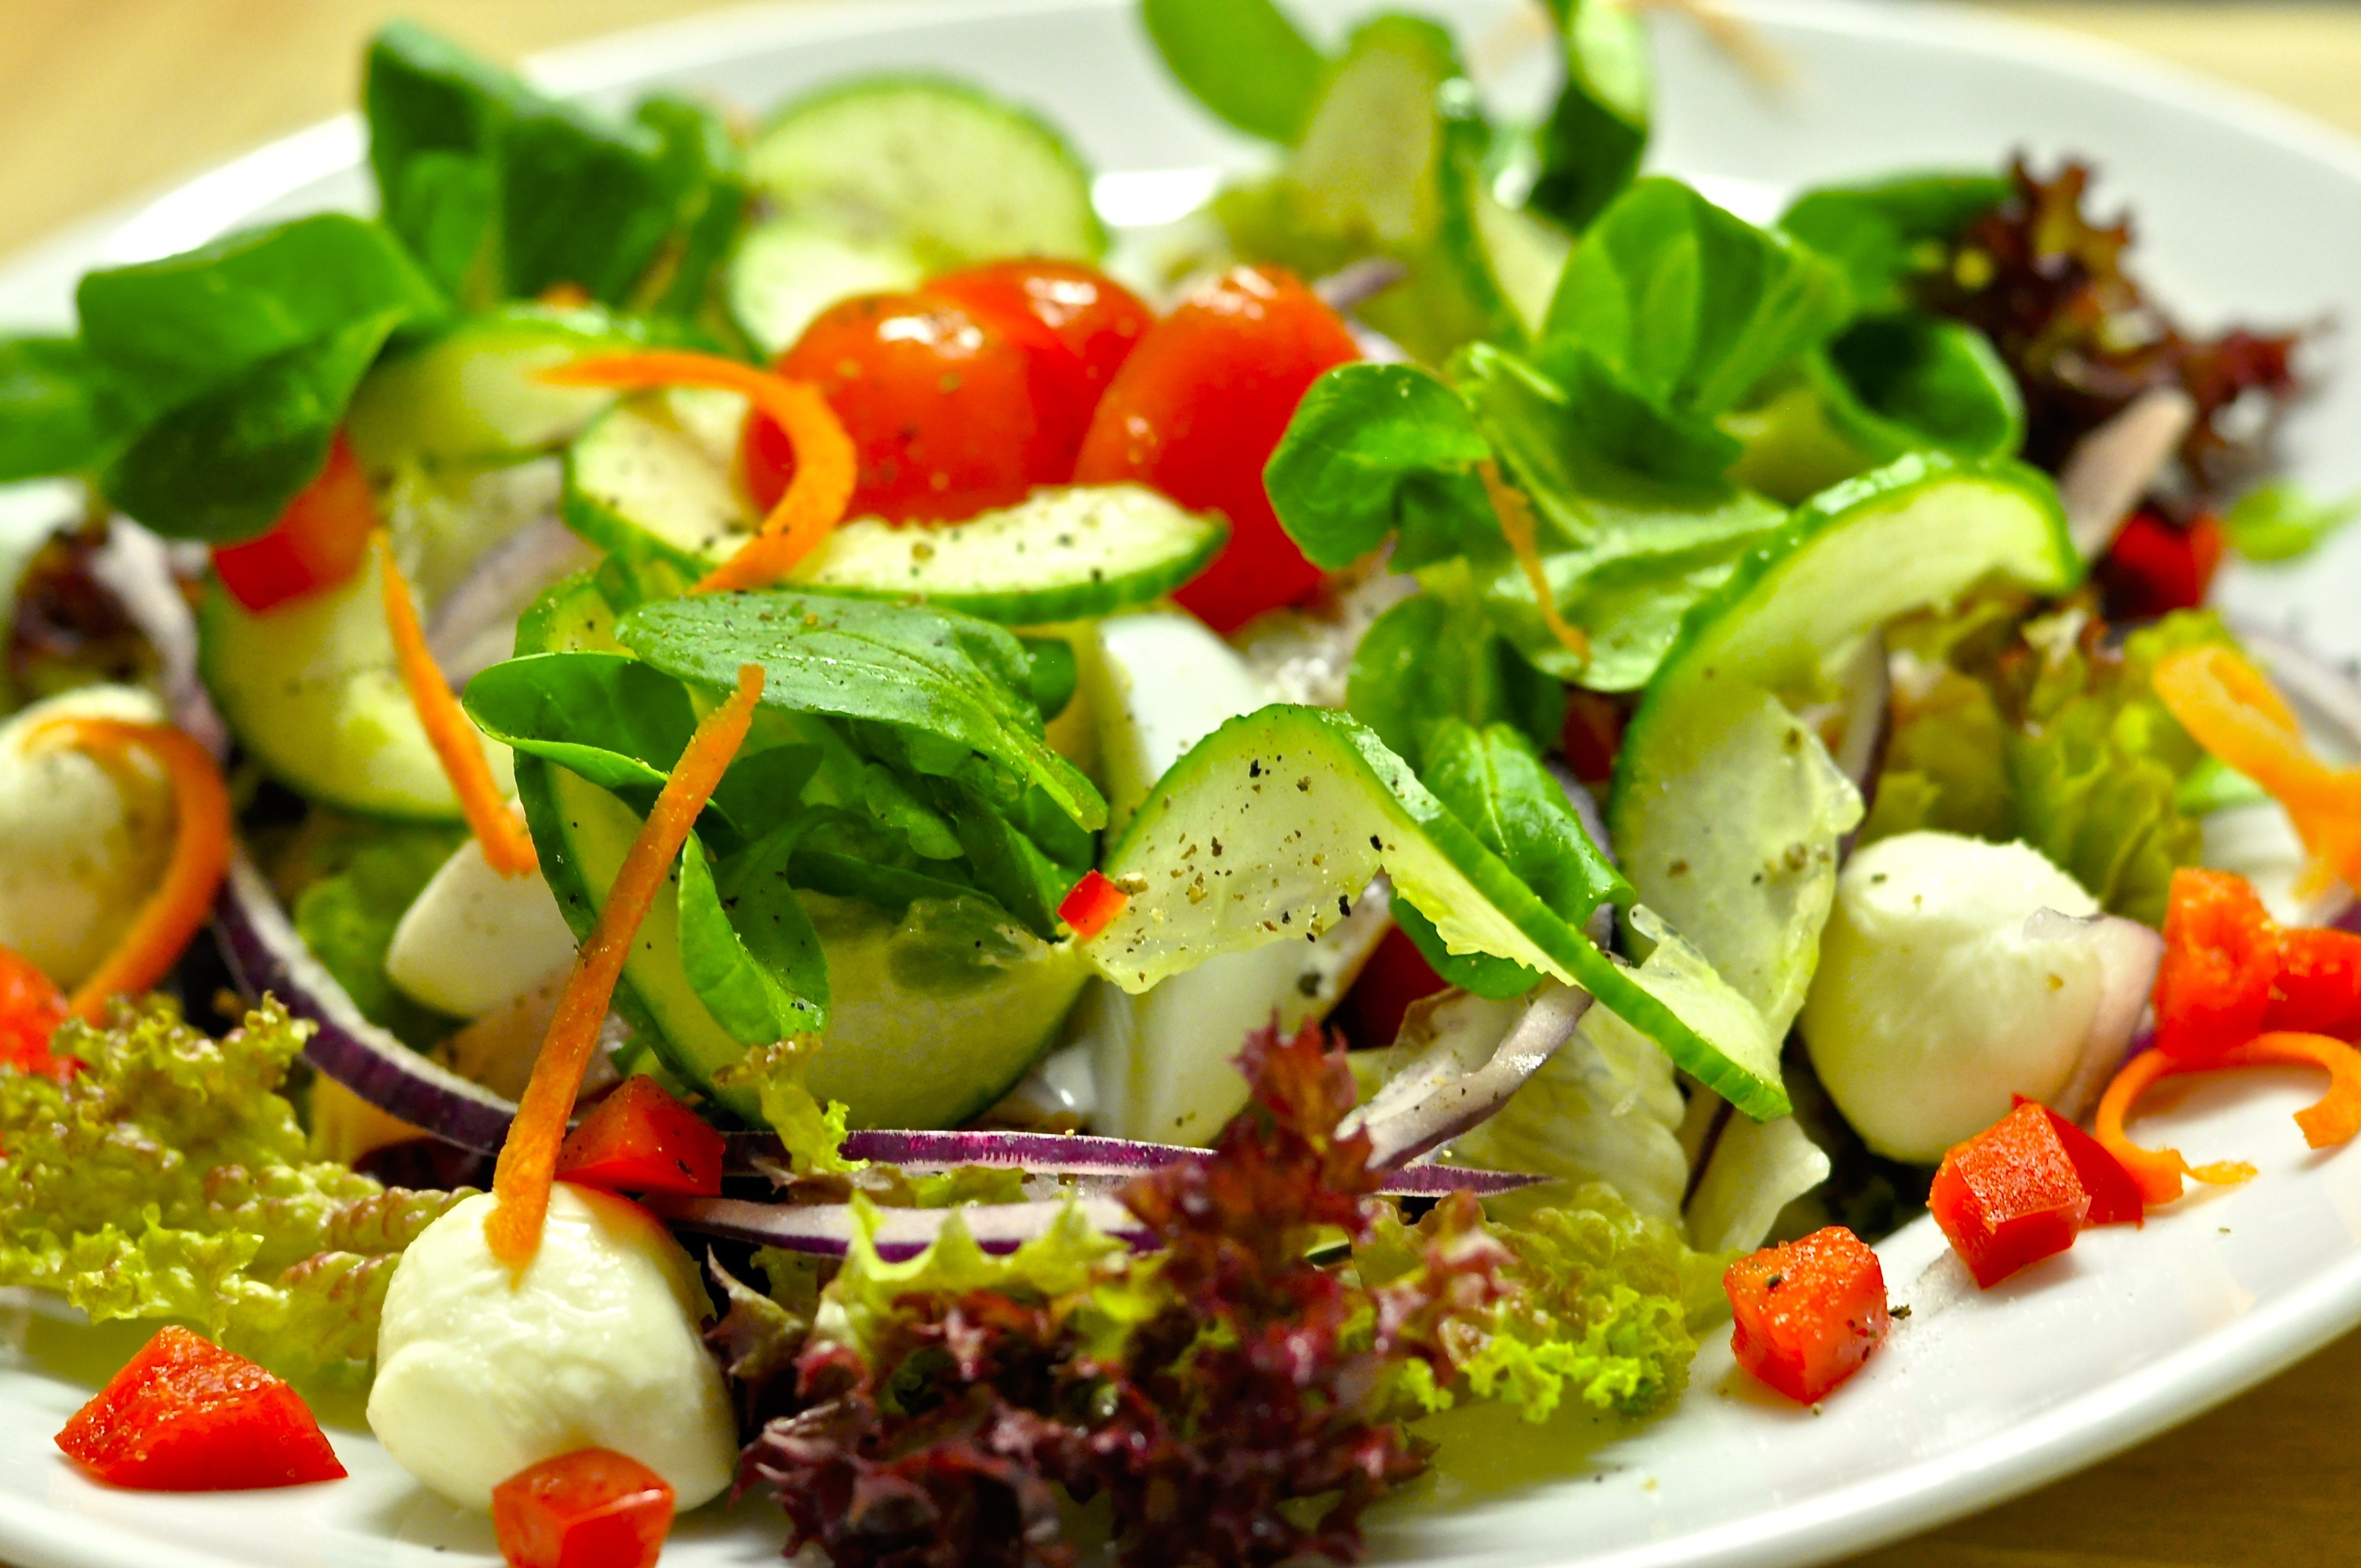
fruit, dish, food, salad, green, produce, vegetable, colorful, garden, healthy, eat, cuisine, delicious, cucumber, starter, vitamins, mixed salad, salad plate, greek food, hors d oeuvre, greek salad, spinach salad